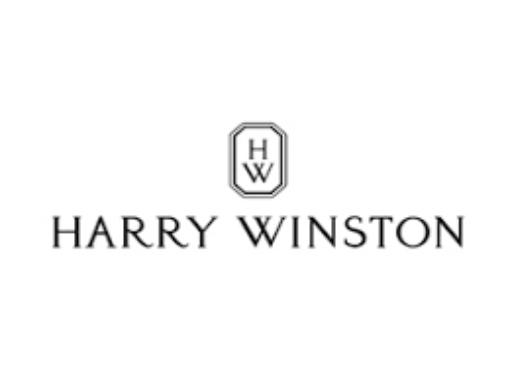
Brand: Harry Winston-2
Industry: Clothes